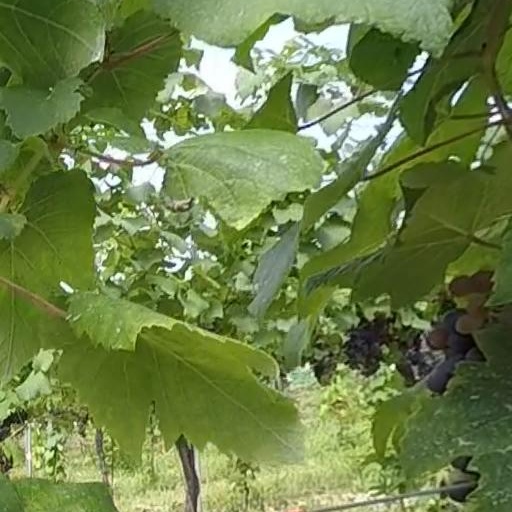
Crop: grape